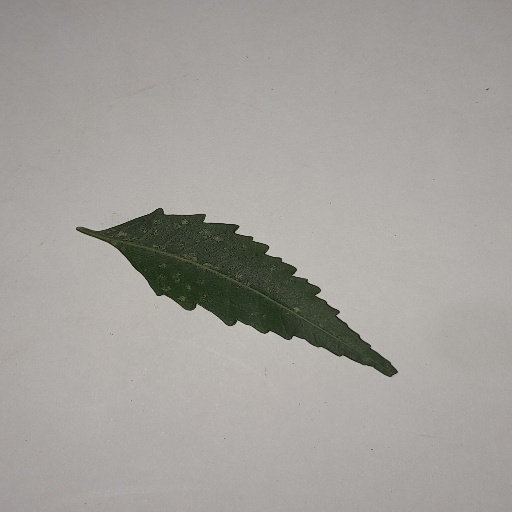
Species: Neem
Leaf condition: Powdery Mildew